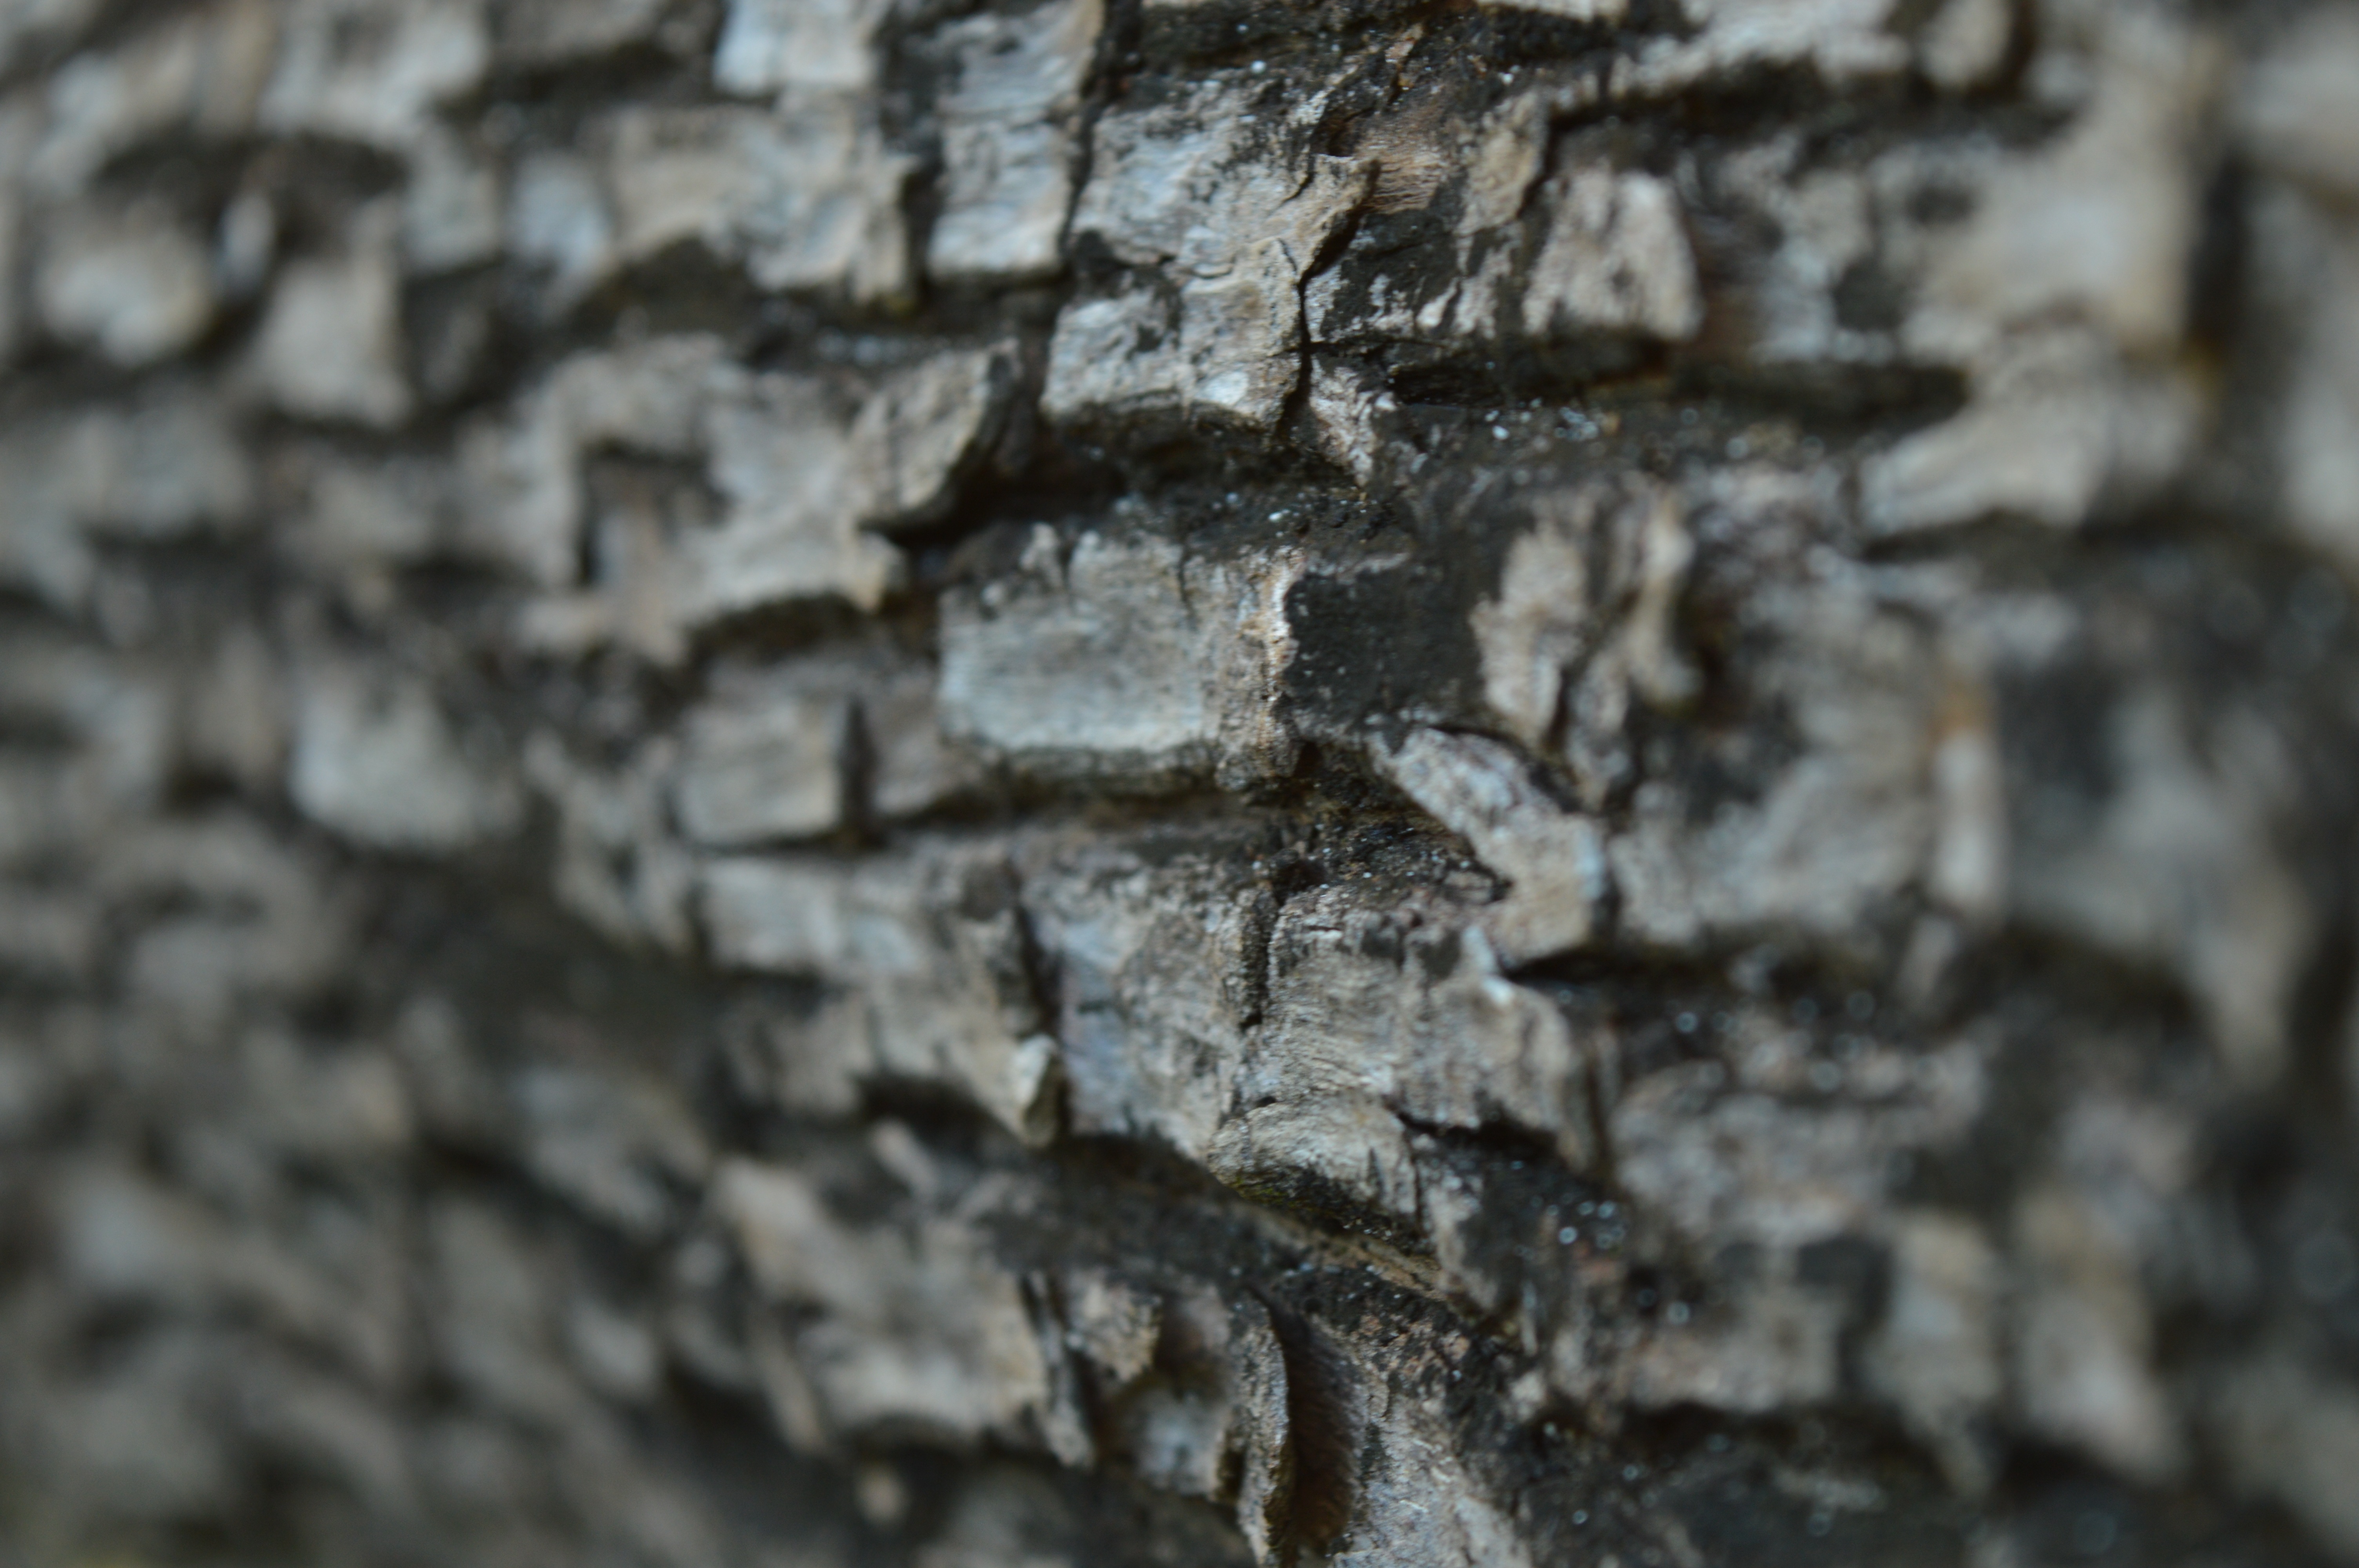
tree, nature, forest, branch, plant, wood, texture, leaf, trunk, wall, bark, dry, pine, environment, pattern, natural, soil, rough, lumber, surface, close up, oak, timber, woody plant, land plant